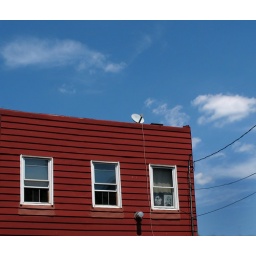
red building in red hook